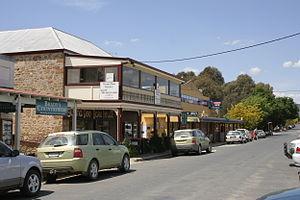
Bungendore est une ville des Southern Tablelands à 38 km à l'est de Canberra, en Nouvelle-Galles du Sud, en Australie. Elle est située sur la Kings Highway près du lac George, de la vallée de la Molonglo River et de la frontière du Territoire de la capitale australienne. La ville est devenue l'un des principaux centres touristiques de la région au cours des dernières années, apprécié des visiteurs en provenance de Canberra et certains quartiers sont classés. La ville s'est rapidement développée au cours des dernières années comme cité dortoir de Canberra.